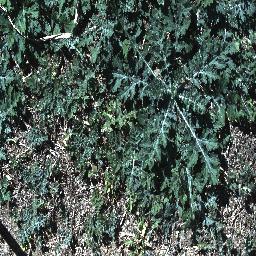
Label: parthenium